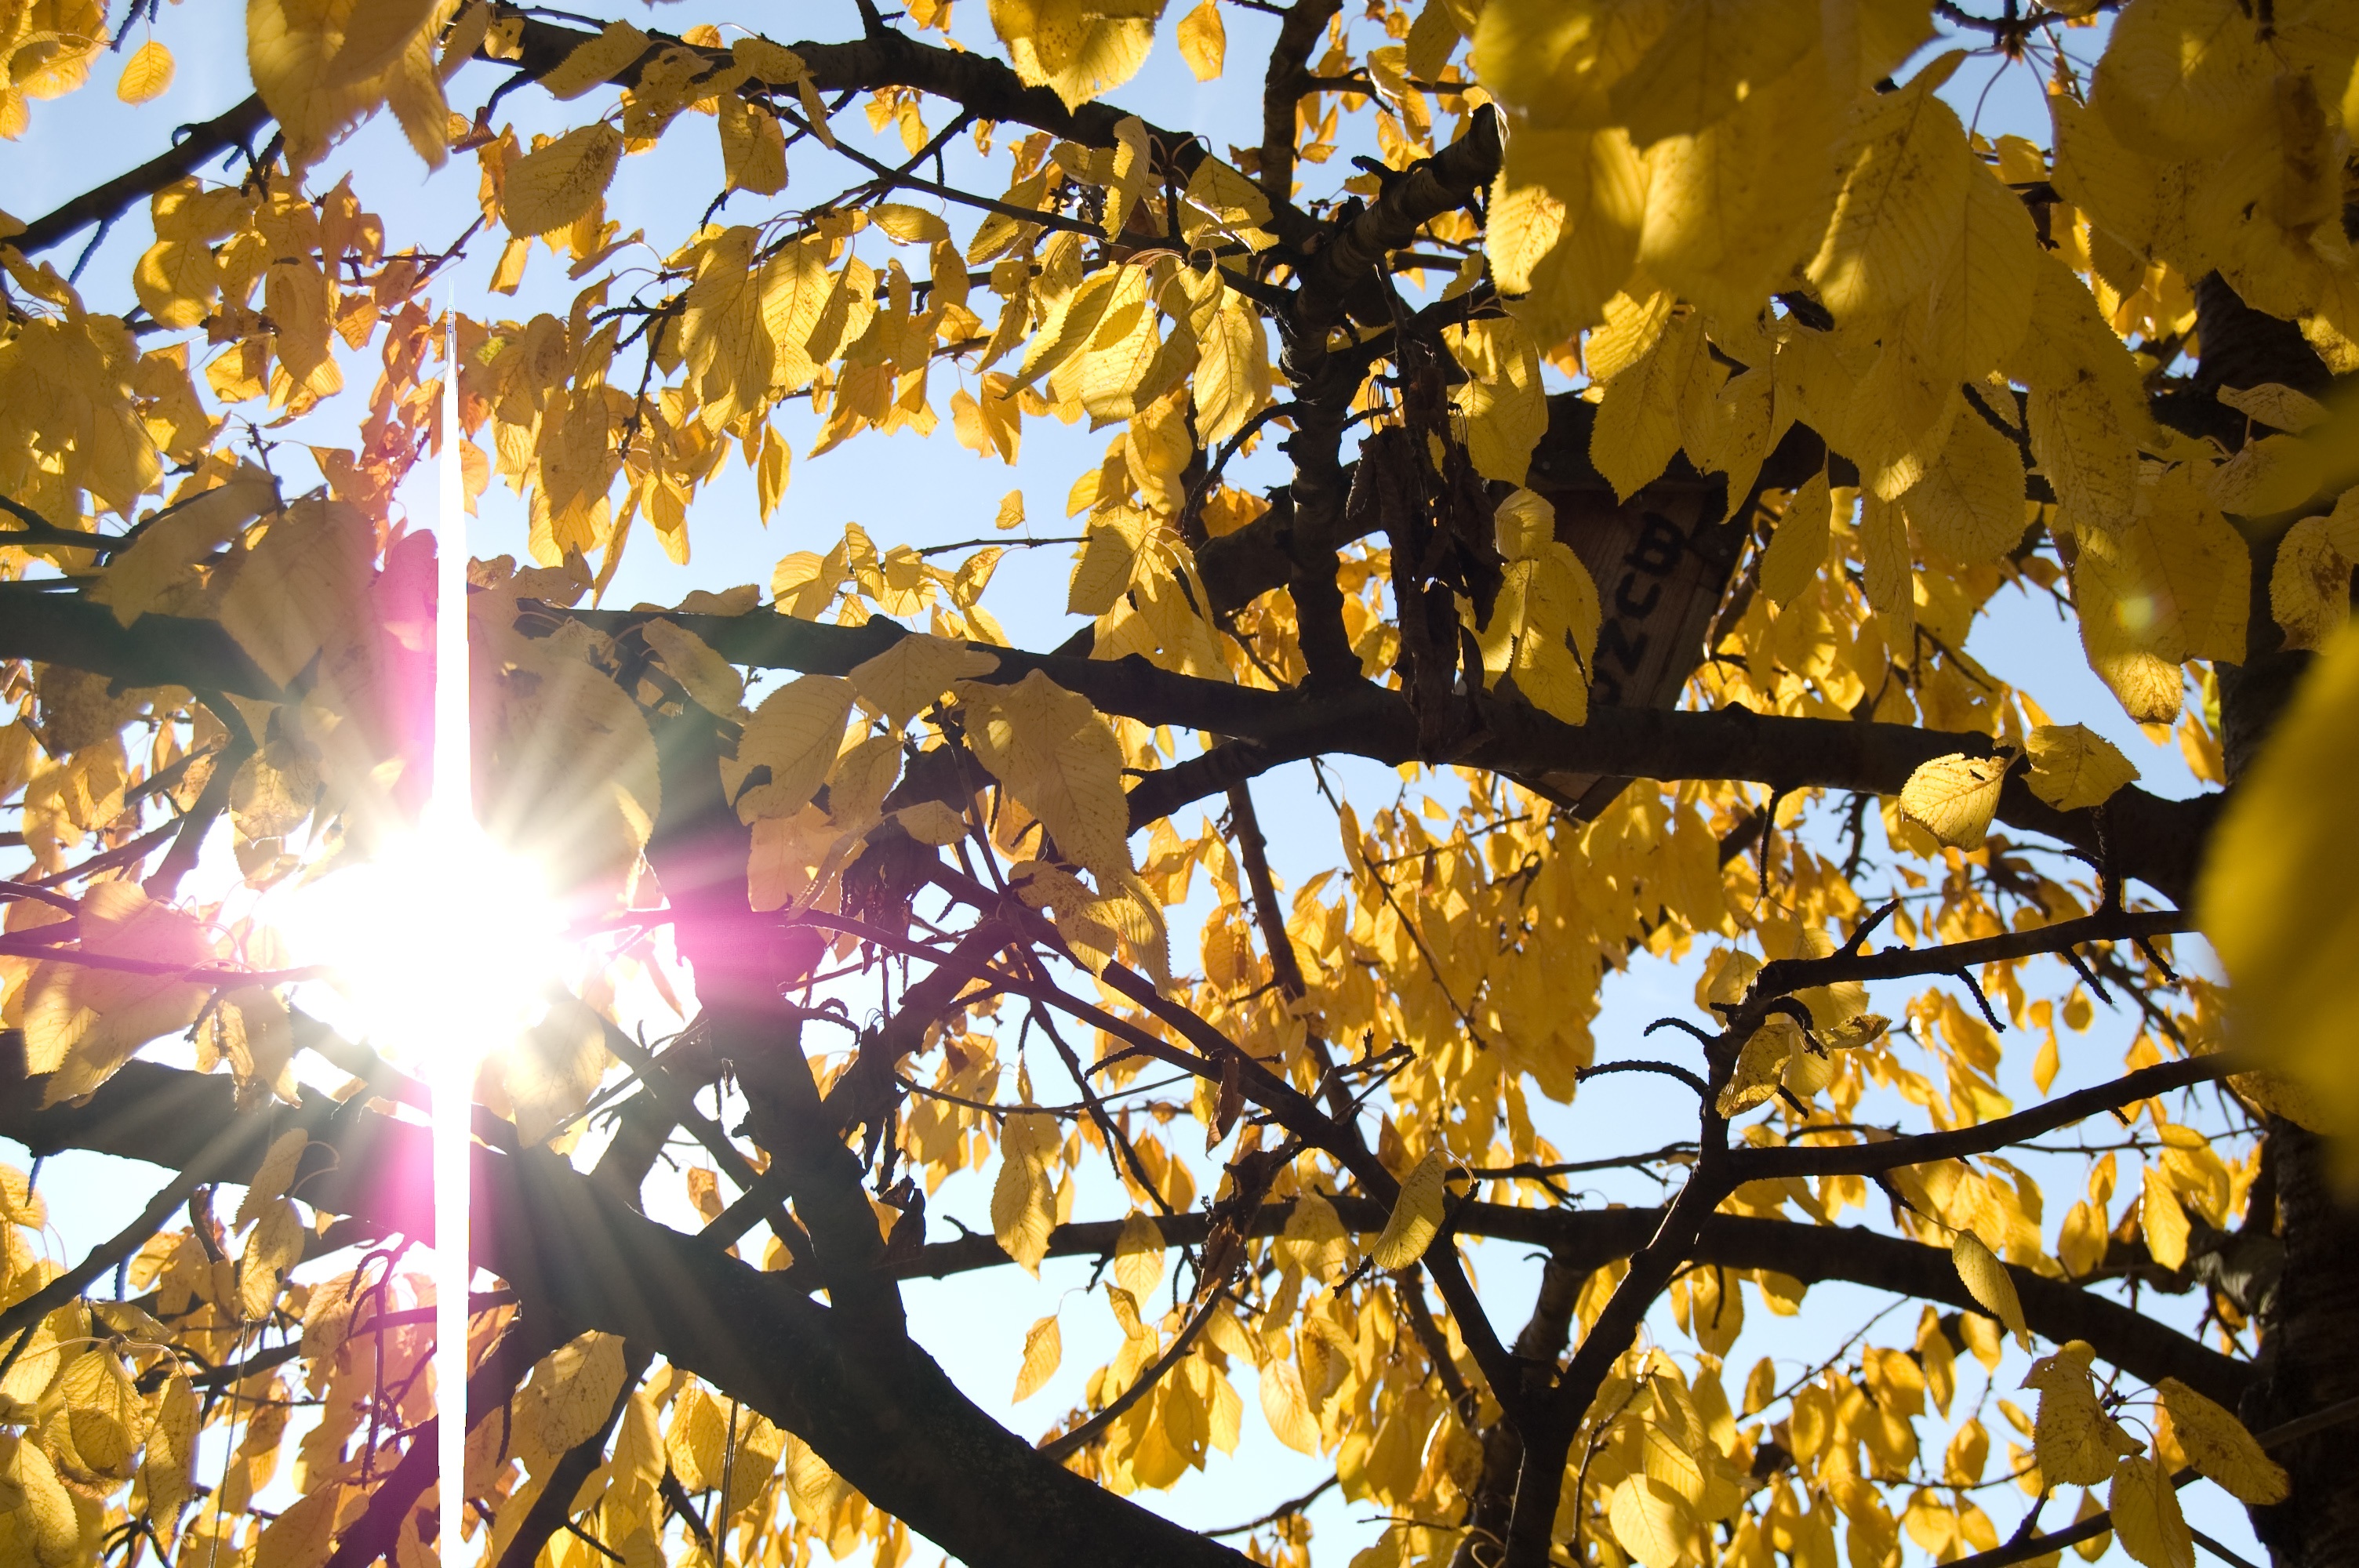
tree, nature, forest, branch, light, plant, sun, sunlight, leaf, flower, golden, color, autumn, yellow, season, autumn mood, emerge, deciduous tree, coloring, leaves, sunny, bright, october, away, fall color, fall foliage, leaves in the autumn, autumn gold, autumn forest, fall leaves, golden autumn, golden october, flowering plant, autumn sun, rays of the sun in the autumn, woody plant, land plant